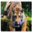
Label: tiger